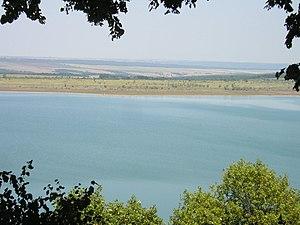
La commune de Bélogradtchik est située dans le nord-ouest de la Bulgarie.